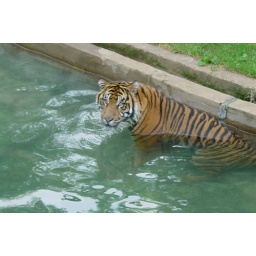
tiger - sitting in water